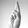
ASL letter: R